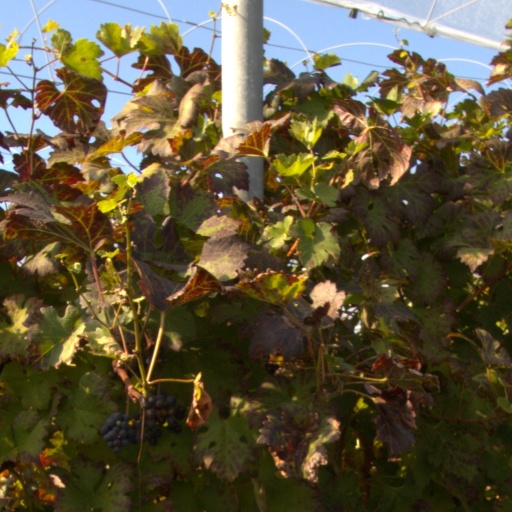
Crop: grape